Barry Brickell

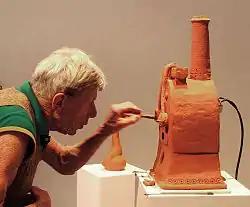
Barry Brickell stoking a miniature clay kiln at the opening of an exhibition at the Brett McDowell Gallery in Dunedin, October 2013.

Brickell was known for his skill at building kilns. Most of the kilns at Driving Creek Railway were designed and built by Brickell using bricks made on-site from clay sourced on the same property. According to Christine Leov-Lealand's biography, Brickell built his first brick kiln at age seven under the family home in Devonport, which was almost set alight.